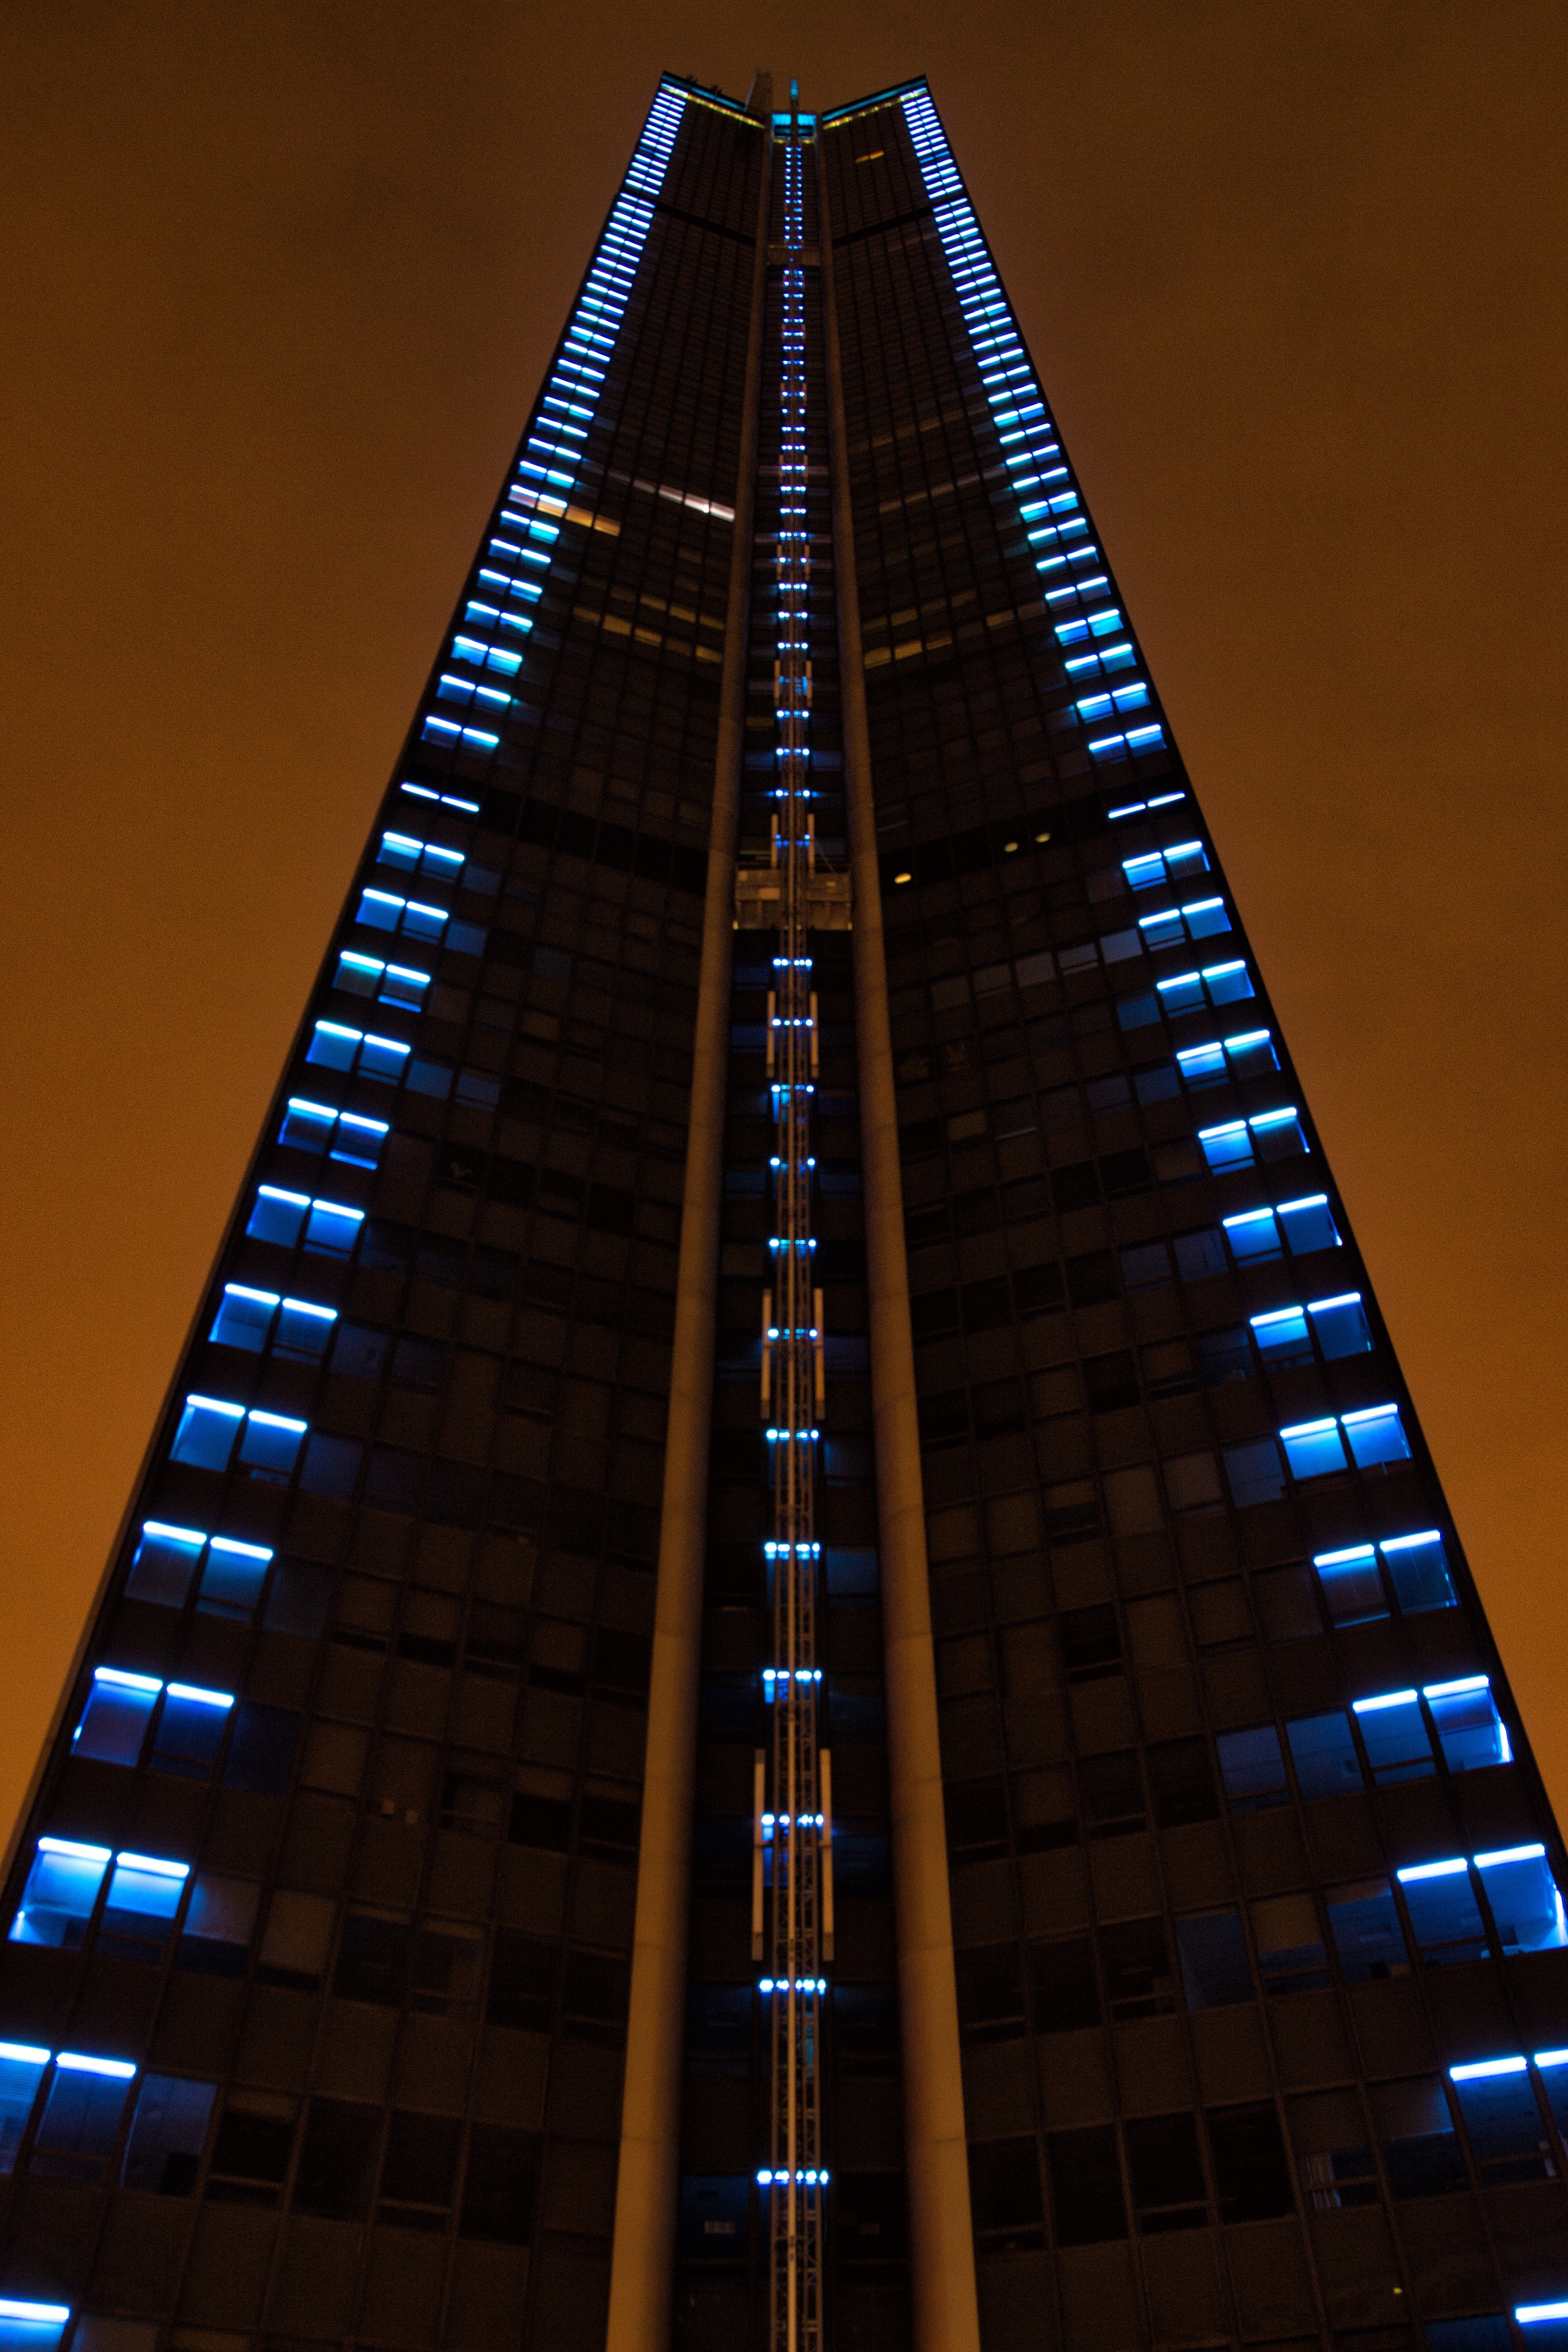
light, night, paris, skyscraper, cityscape, downtown, line, reflection, tower, landmark, tower block, symmetry, montparnasse, shape, metropolis, hochaus, metropolitan area